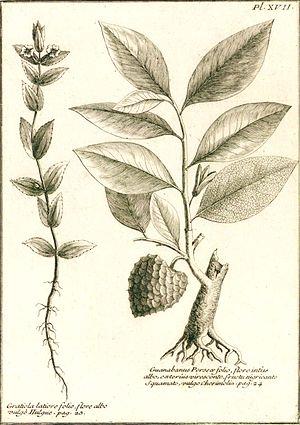
A droite de la planche ""Annona cherimola"". In: ""Journal des Observations Physiques, Mathematiques et Botaniques, faites par l'ordre du roy sur les côtes orientales de l'Amérique méridionale &amp
Le père Louis Éconches Feuillée est un explorateur, botaniste, géographe et astronome français, né le 15 août 1660 à Mane près de Forcalquier et mort le 18 avril 1732 à Marseille.